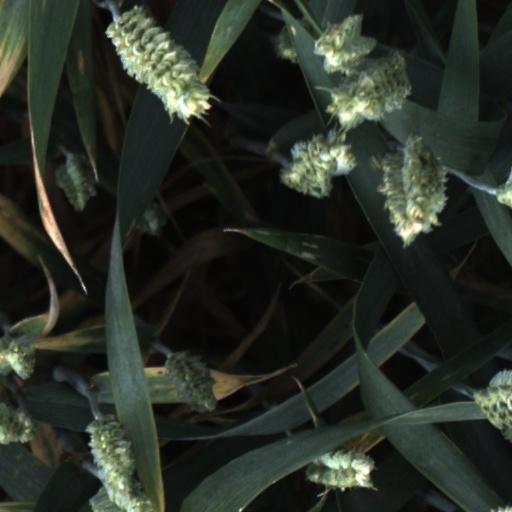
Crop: wheat